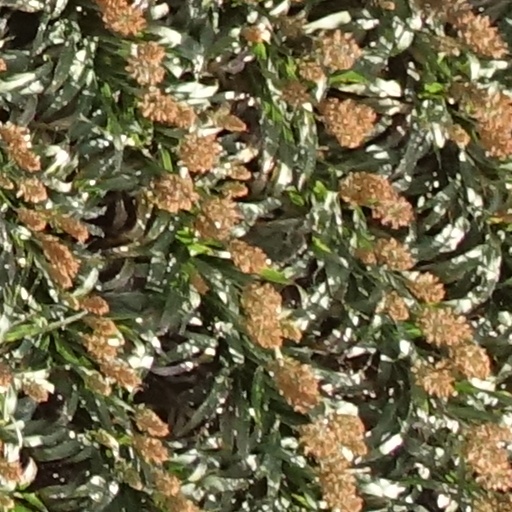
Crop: sorghum